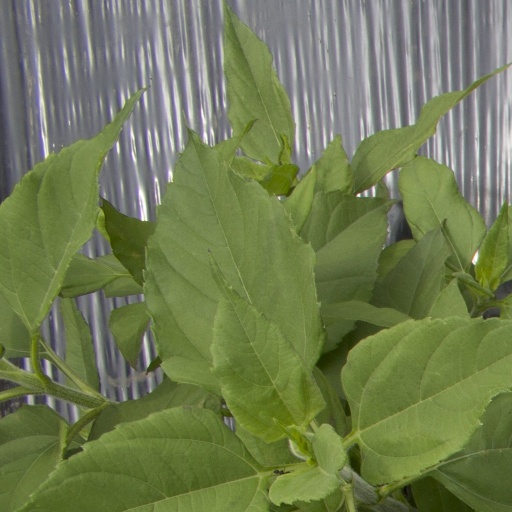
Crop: Jerusalem artichoke